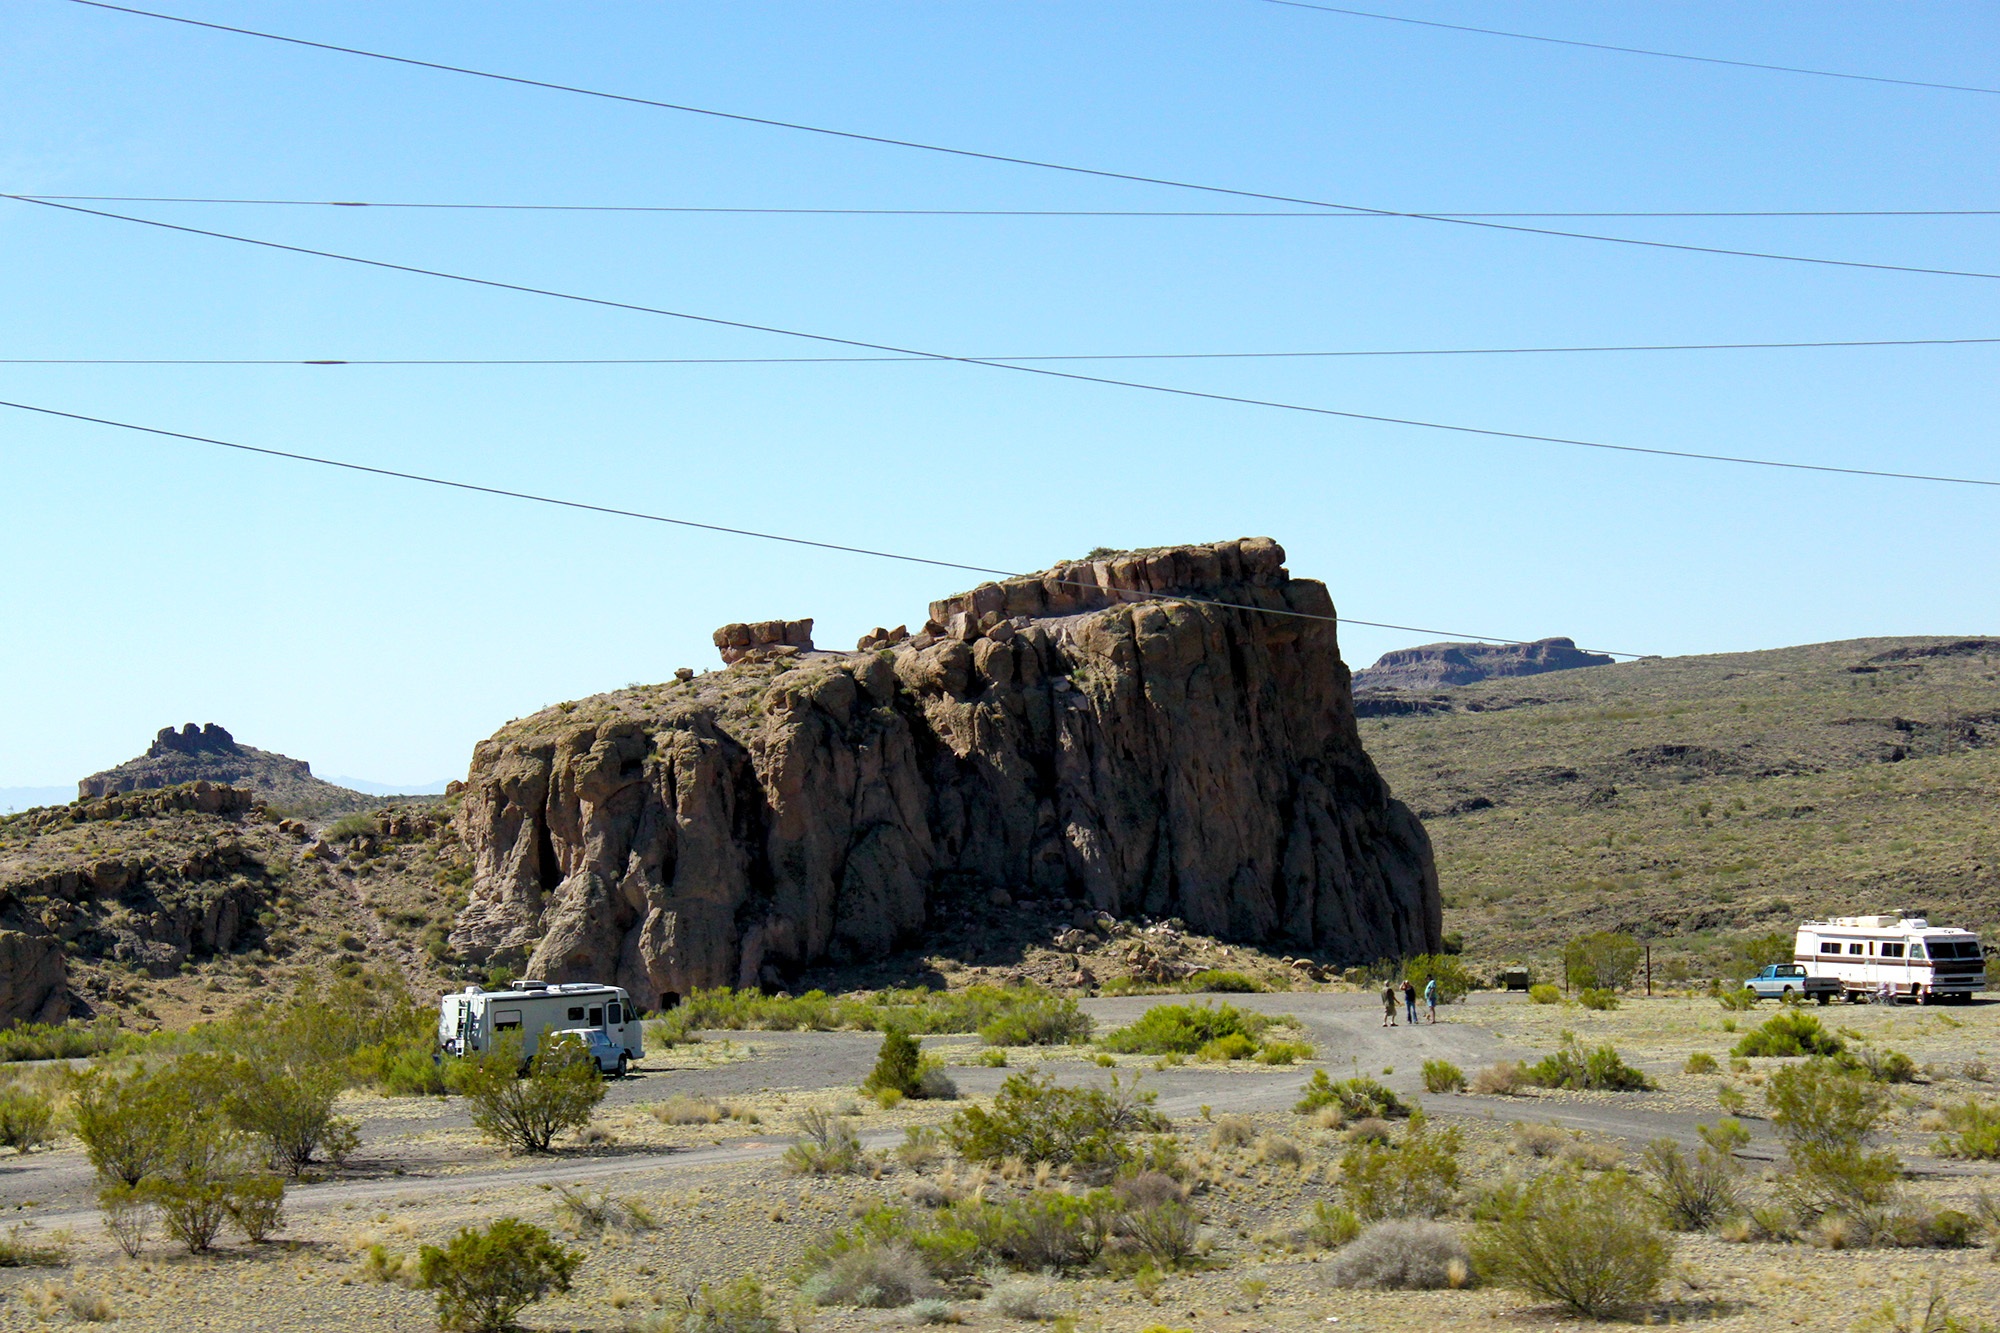
landscape, rock, mountain, desert, valley, stone, travel, formation, cliff, scenic, usa, america, canyon, terrain, arizona, geology, ruins, badlands, plateau, wadi, butte, landform, ancient history, geographical feature, mountainous landforms